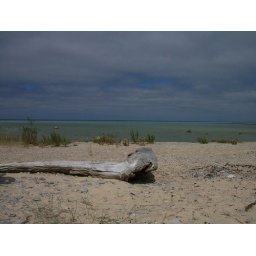
Big clouds over Lake Michigan the water is looking a lttle green...